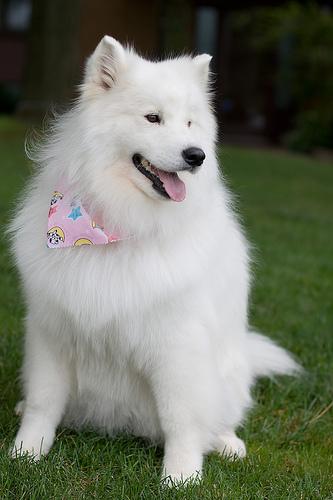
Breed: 2192-n000088-Samoyed